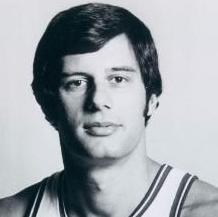
Age: 31